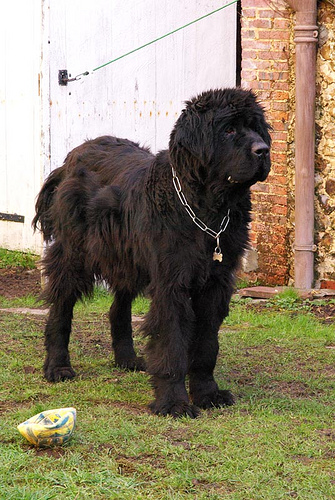
Animal: dog
Breed: newfoundland